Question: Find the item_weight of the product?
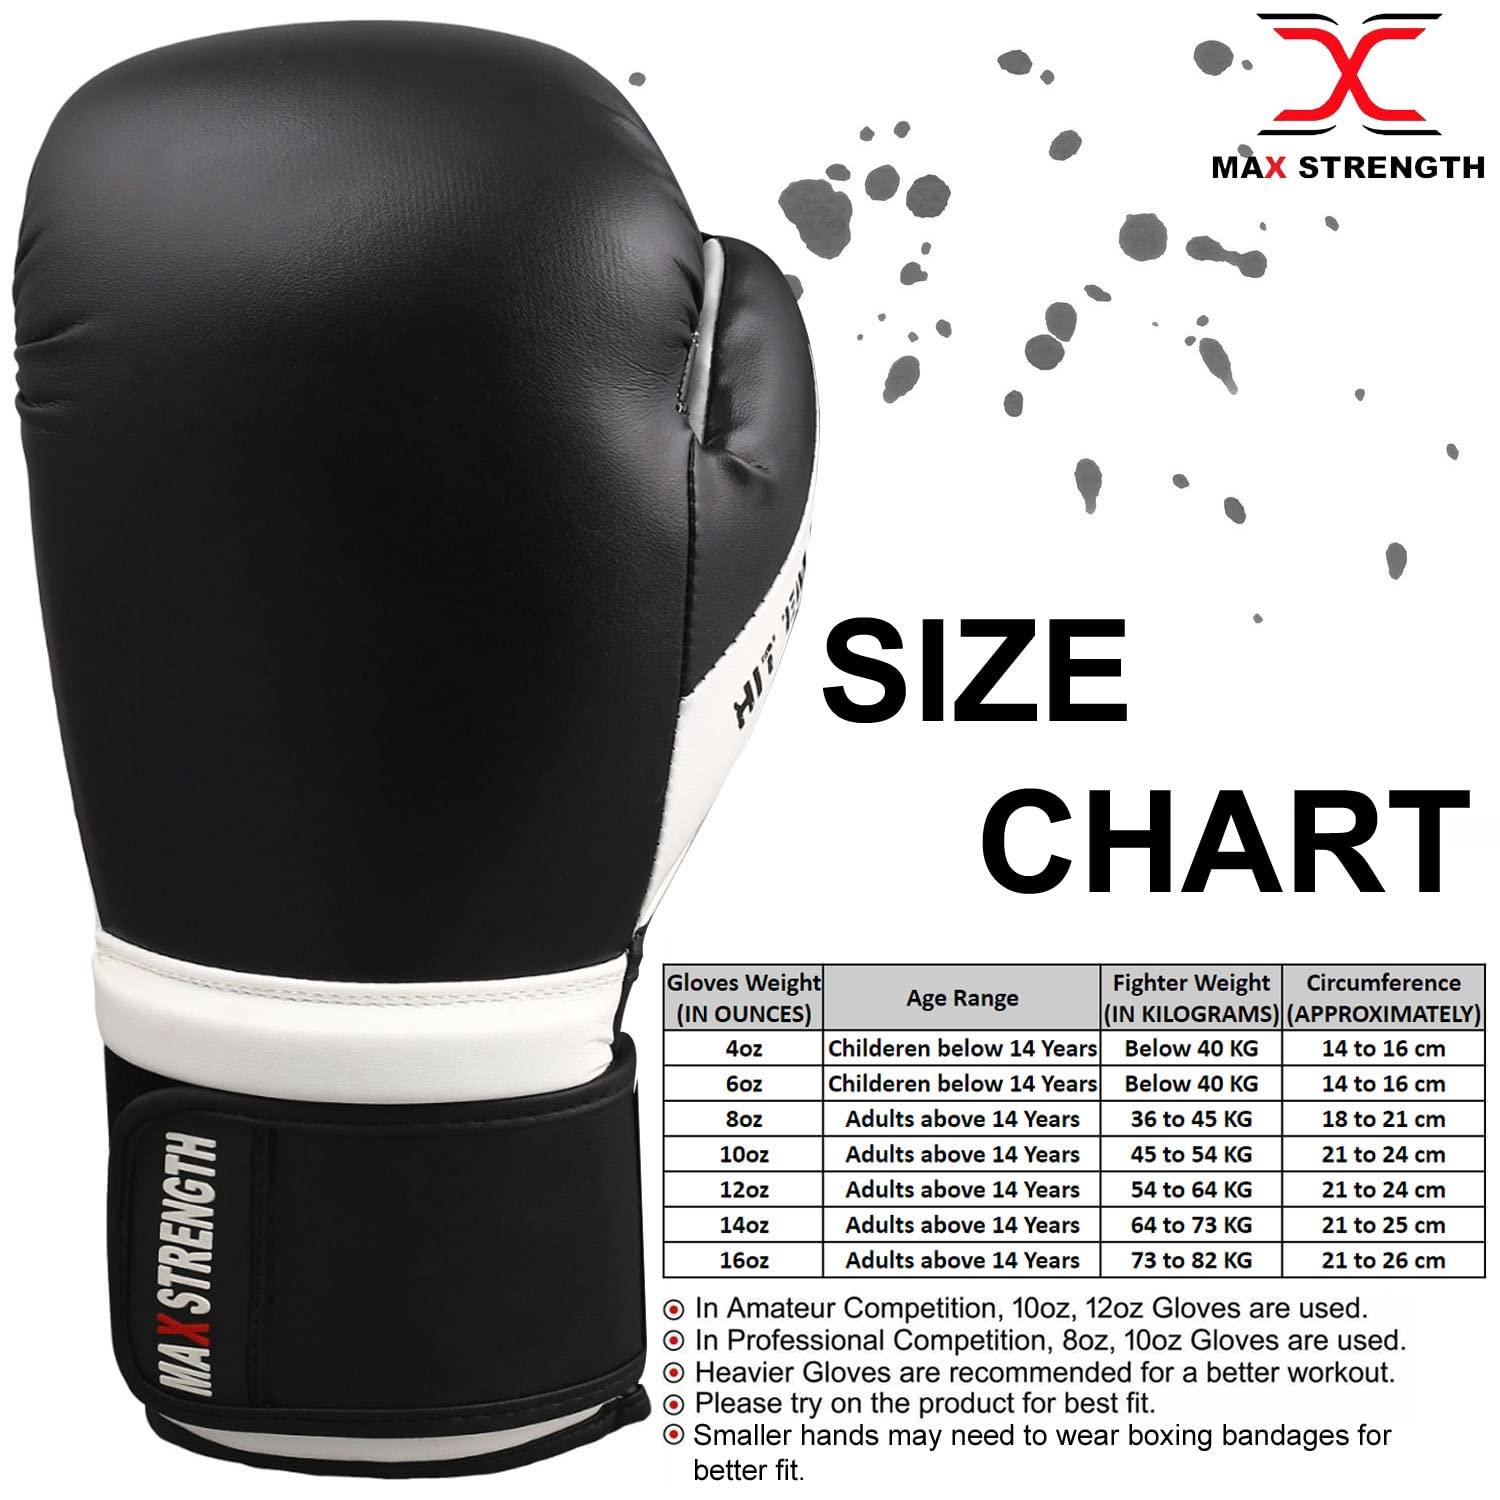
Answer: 6.0 ounce